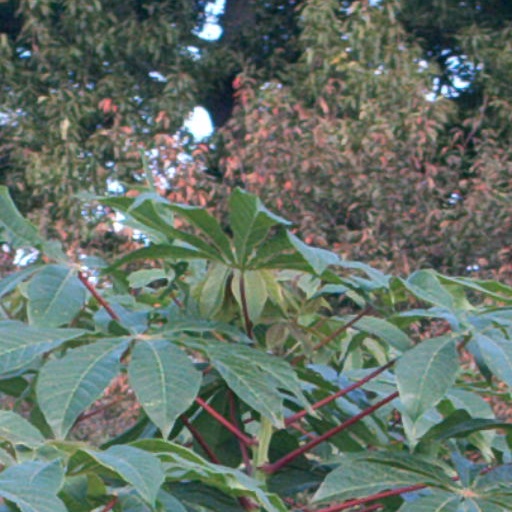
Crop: cassava